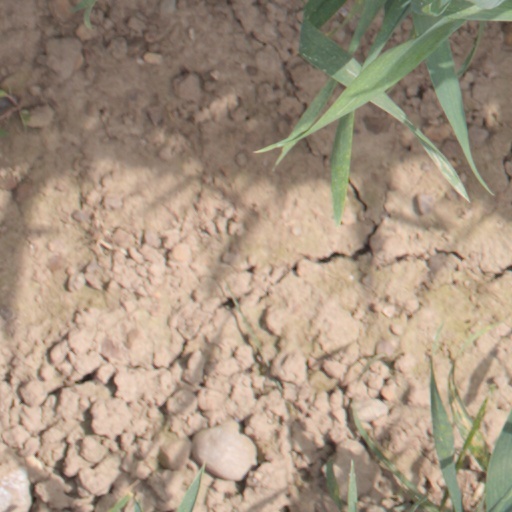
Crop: wheat